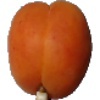
Label: Apricot 1